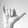
ASL letter: Y